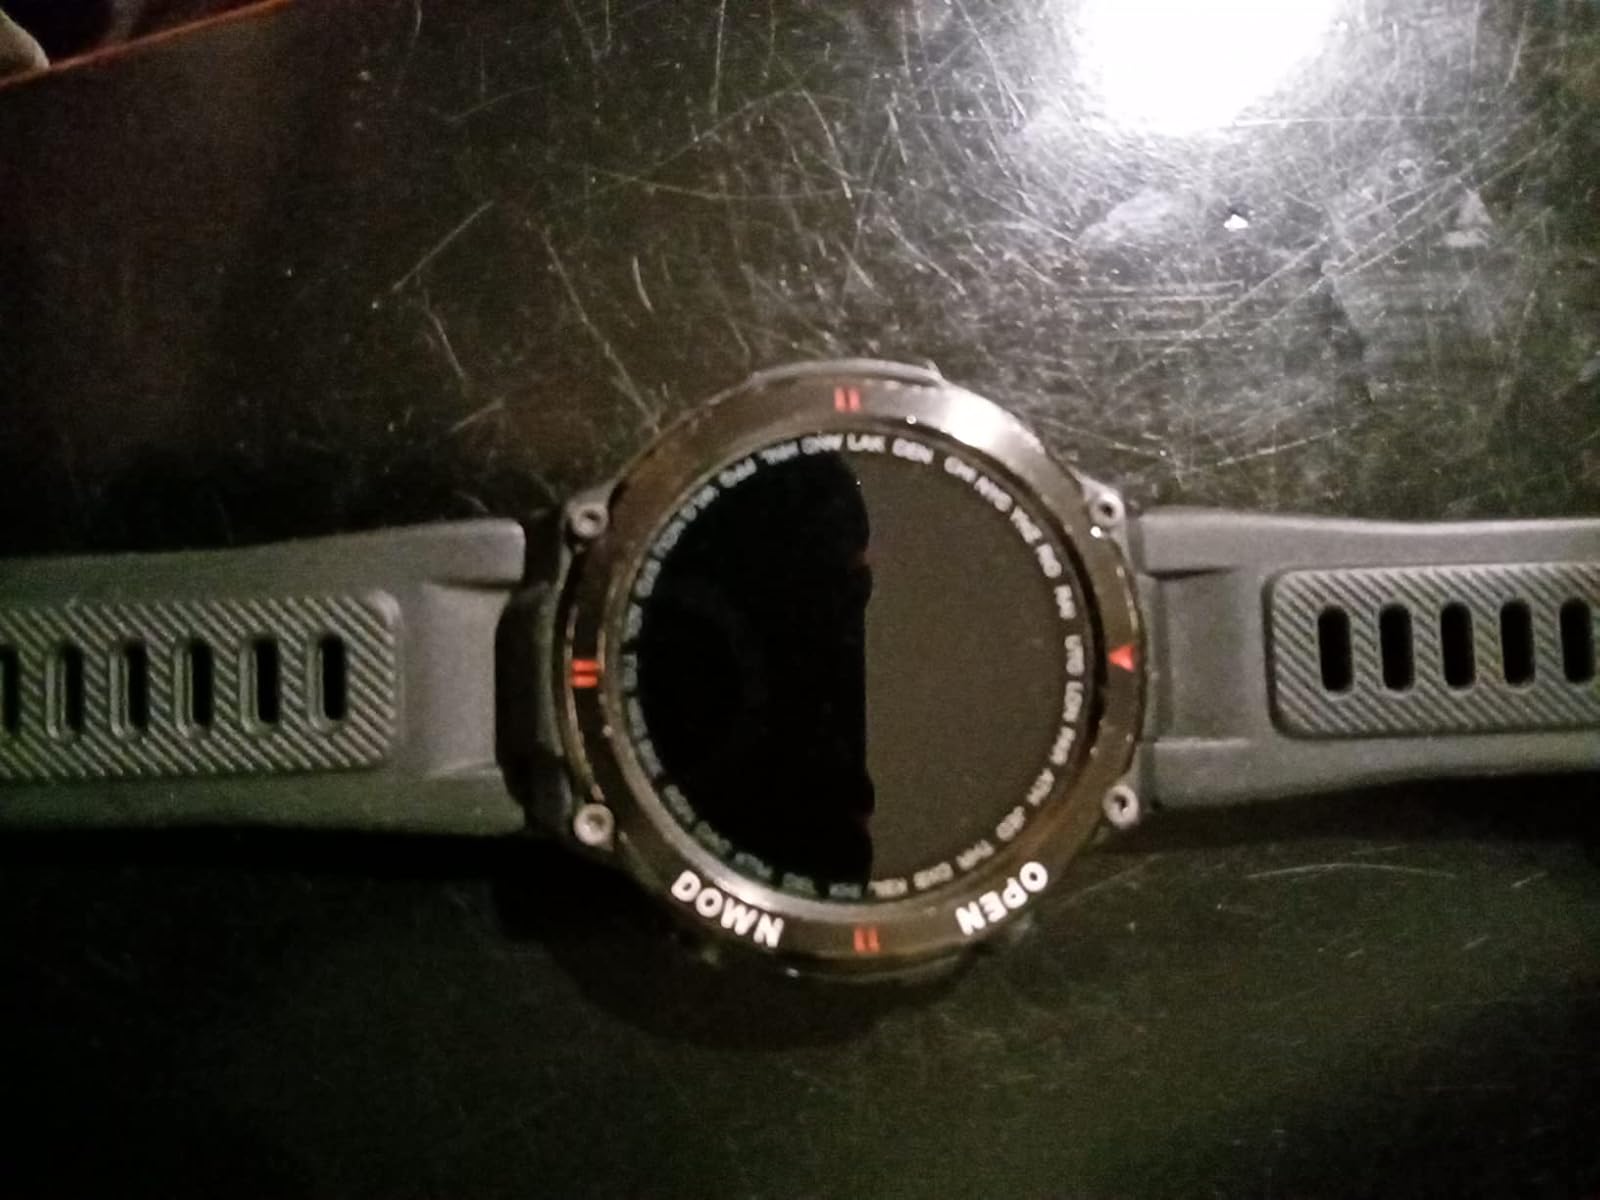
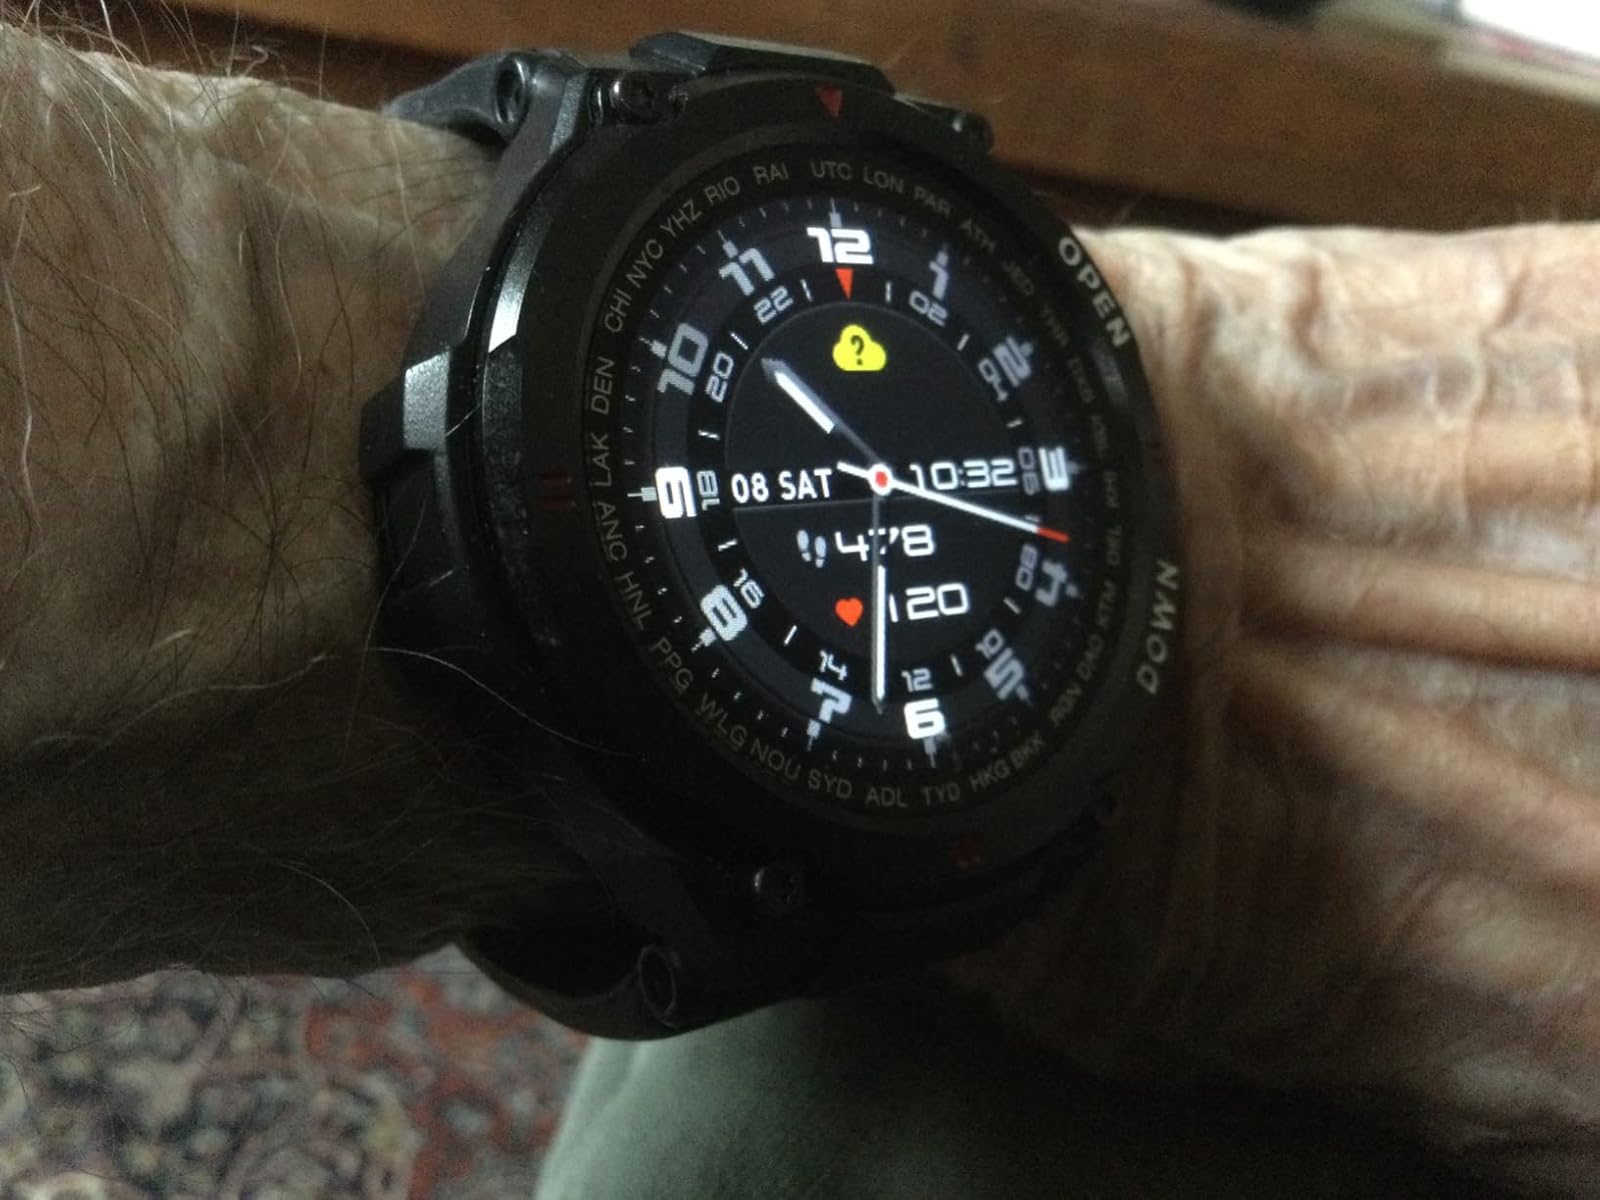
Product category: smartwatch
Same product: yes